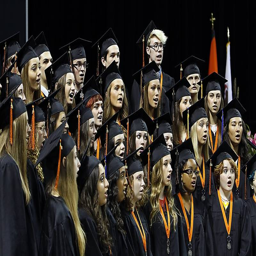
images from the graduation ceremonies .